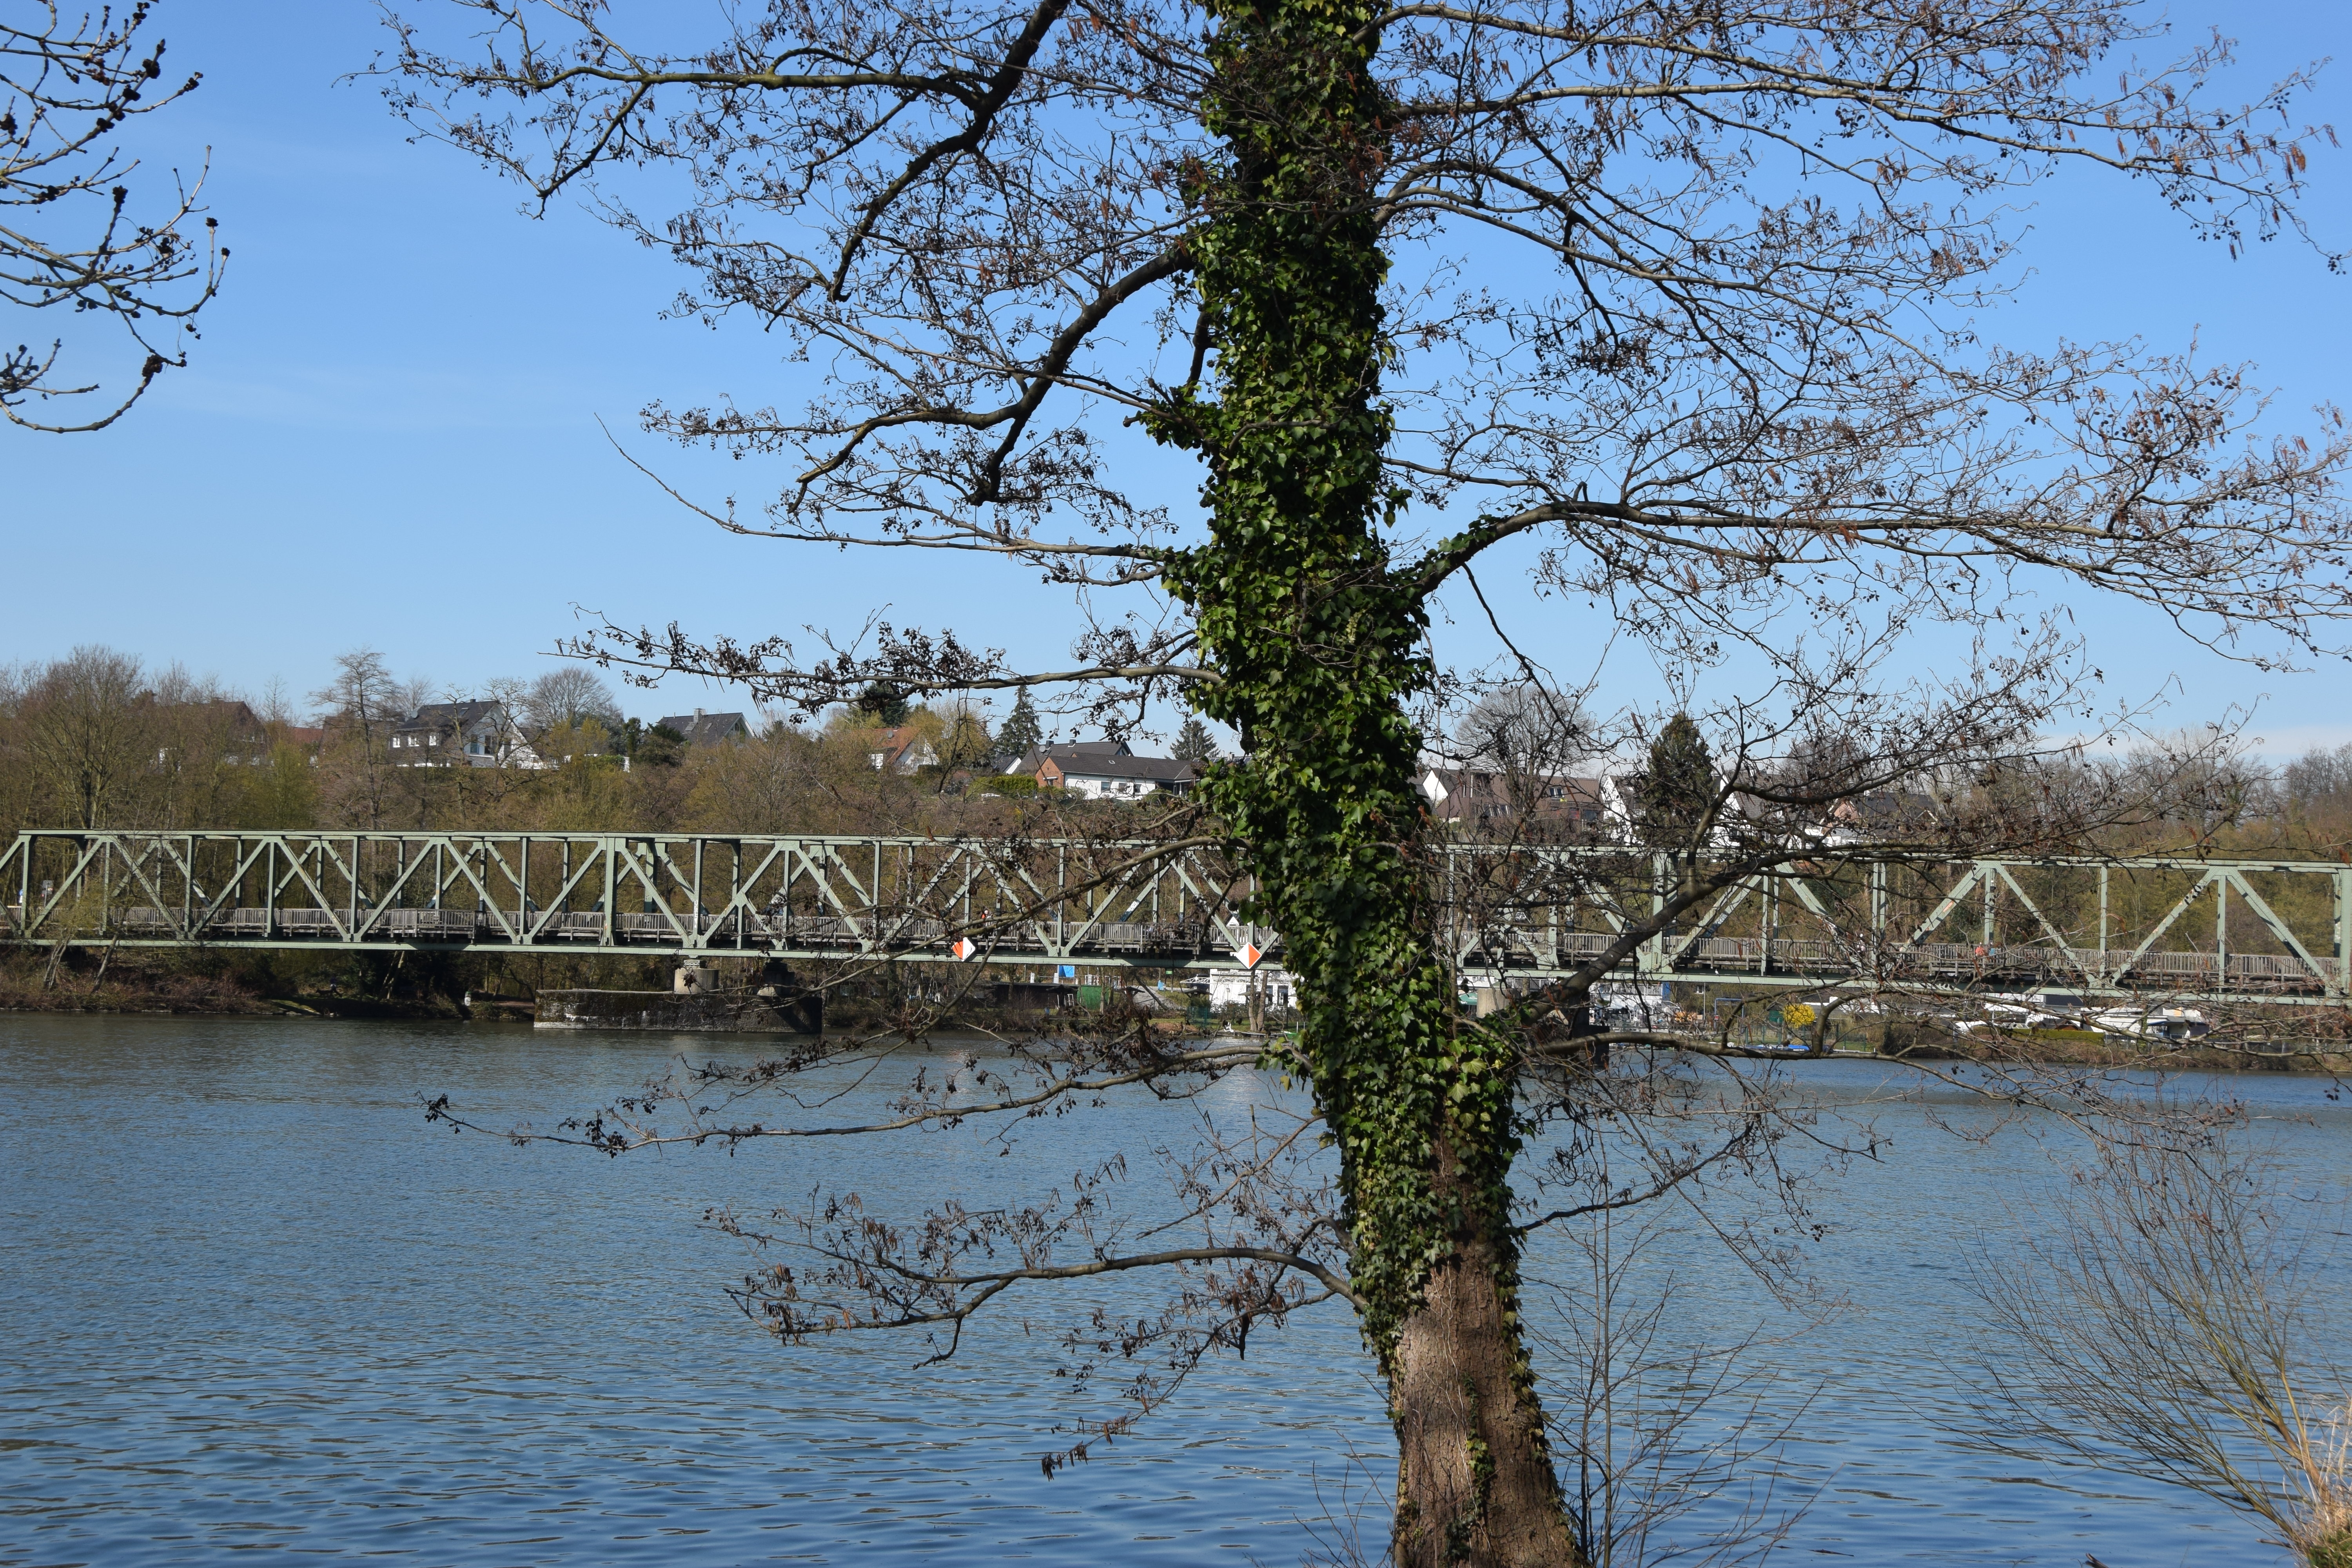
Heisingen, baldeneysee, lake, water, tree, food, sky, natural landscape, twig, wood, watercourse, woody plant, trunk, landscape, lacustrine plain, reservoir, wilderness, reflection, nature reserve, winter, wetland, riparian zone, lake district, wildlife, pond, floodplain, bayou, channel, loch, riparian forest, fluvial landforms of streams, plant, birch family, girder bridge